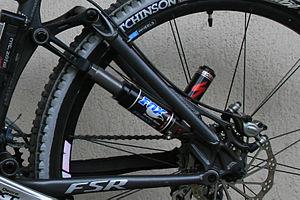
Zoom sur l'implémentation spécifique du 'Brain' sur un Specialized Epic Comp 2004
Le Specialized Epic est un vélo de type VTT destiné à la pratique du X-country, conçu et fabriqué par le constructeur américain Specialized.